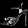
Label: Sandal